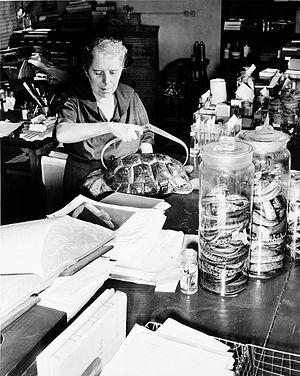
Doris Mable Cochran est une herpétologiste américaine, née le 18 mai 1898 à North Girard et morte le 22 mai 1968 à Hyattsville.